Penghu National Scenic Area

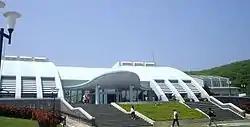
Wangan Green Turtle Tourism and Conservation Center

In 1994, the first green turtle carrying a satellite tracker set out from Wangan in Penghu, heading North crossed the Taiwan Strait, through the East China Sea Shelf, ending up in an island south of Kyūshū in Japan. The turtle spent three years and traveled 3,400 kilometers back to Penghu, providing an important record for the research of green turtles in Taiwan. Many beaches on the island of Taiwan were recorded to have sea turtles coming ashore to lay eggs, but as development changed the coastal environment, fewer places were able to support natural life. Today, there are only a few places left in the island of Taiwan, but the reserve in Wangan Township of Penghu County is a place where green turtles visit more often and more steady to lay eggs. Shouldn't be a surprise, considering the low level of development of the area. Standing southeast of Wangan islet, there is a building shaped like a sea turtle: it's the Wangan Green Turtle Tourism and Conservation Center.